Happy as Lazzaro

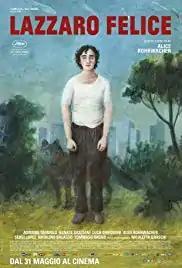
Italian theatrical release poster

Happy As Lazzaro is a 2018 Italian magical realistic drama film written and directed by Alice Rohrwacher. It was selected to compete for the Palme d'Or at the 2018 Cannes Film Festival, where Rohrwacher won the award for Best Screenplay.